Bengal famine of 1943

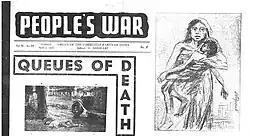
The "People's War", an organ of the Communist Party of India, published graphic photos of the famine by Sunil Janah.

Calcutta's two leading English-language newspapers were "The Statesman" (at the time British-owned) and "Amrita Bazar Patrika" (edited by independence campaigner Tushar Kanti Ghosh). In the early months of the famine, the government applied pressure on newspapers to "calm public fears about the food supply" and follow the official stance that there was no rice shortage. This effort had some success; "The Statesman" published editorials asserting that the famine was due solely to speculation and hoarding, while "berating local traders and producers, and praising ministerial efforts". News of the famine was also subject to strict war-time censorship – even use of the word "famine" was prohibited – leading "The Statesman" later to remark that the UK government "seems virtually to have withheld from the British public knowledge that there was famine in Bengal at all".